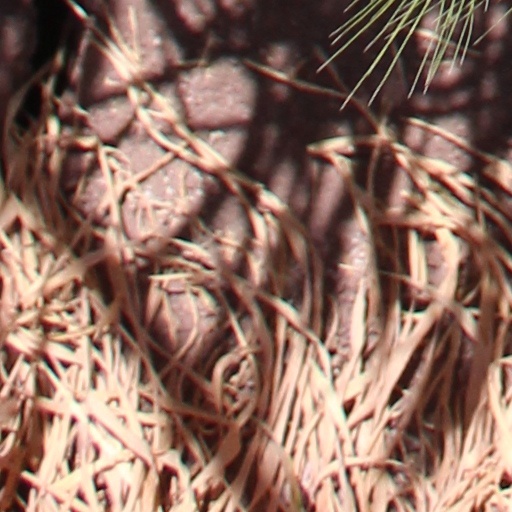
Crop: wheat